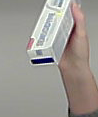
Product: sensodyne_toothpaste